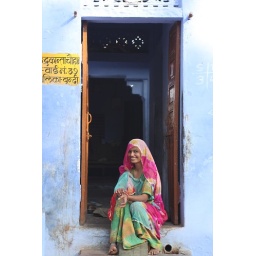
A woman smiles coyly sitting outside her blue home in Bundi, Rajasthan.